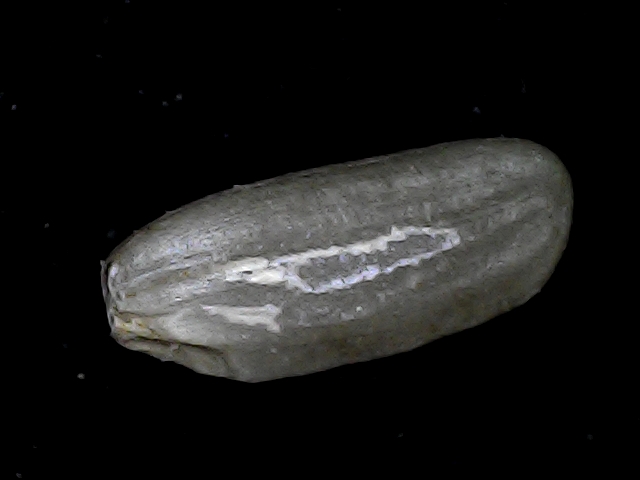
Rice variety: BD79